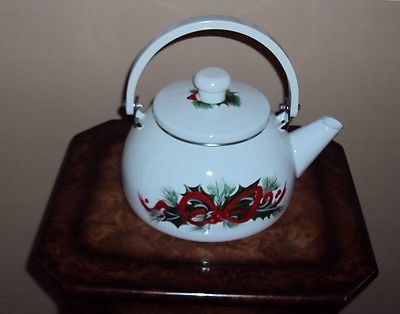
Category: kettle